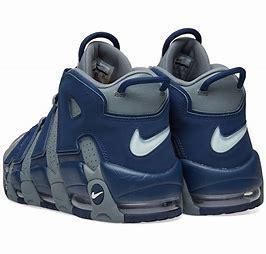
Brand: Nike
Model: Air More Uptempo 96